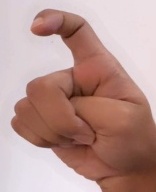
ASL sign: X